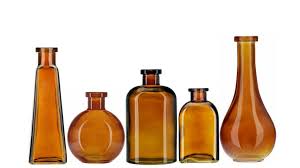
Label: glass